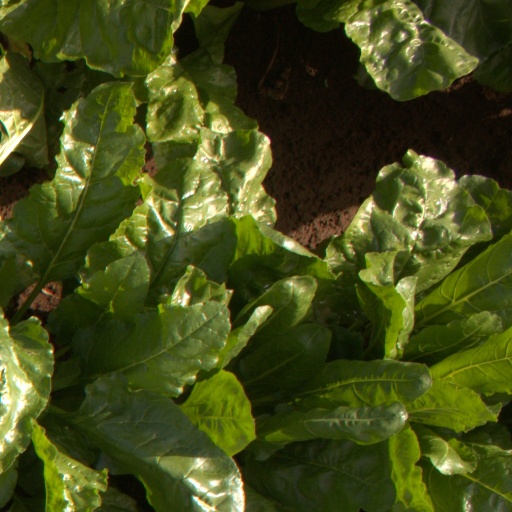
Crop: sugar beet